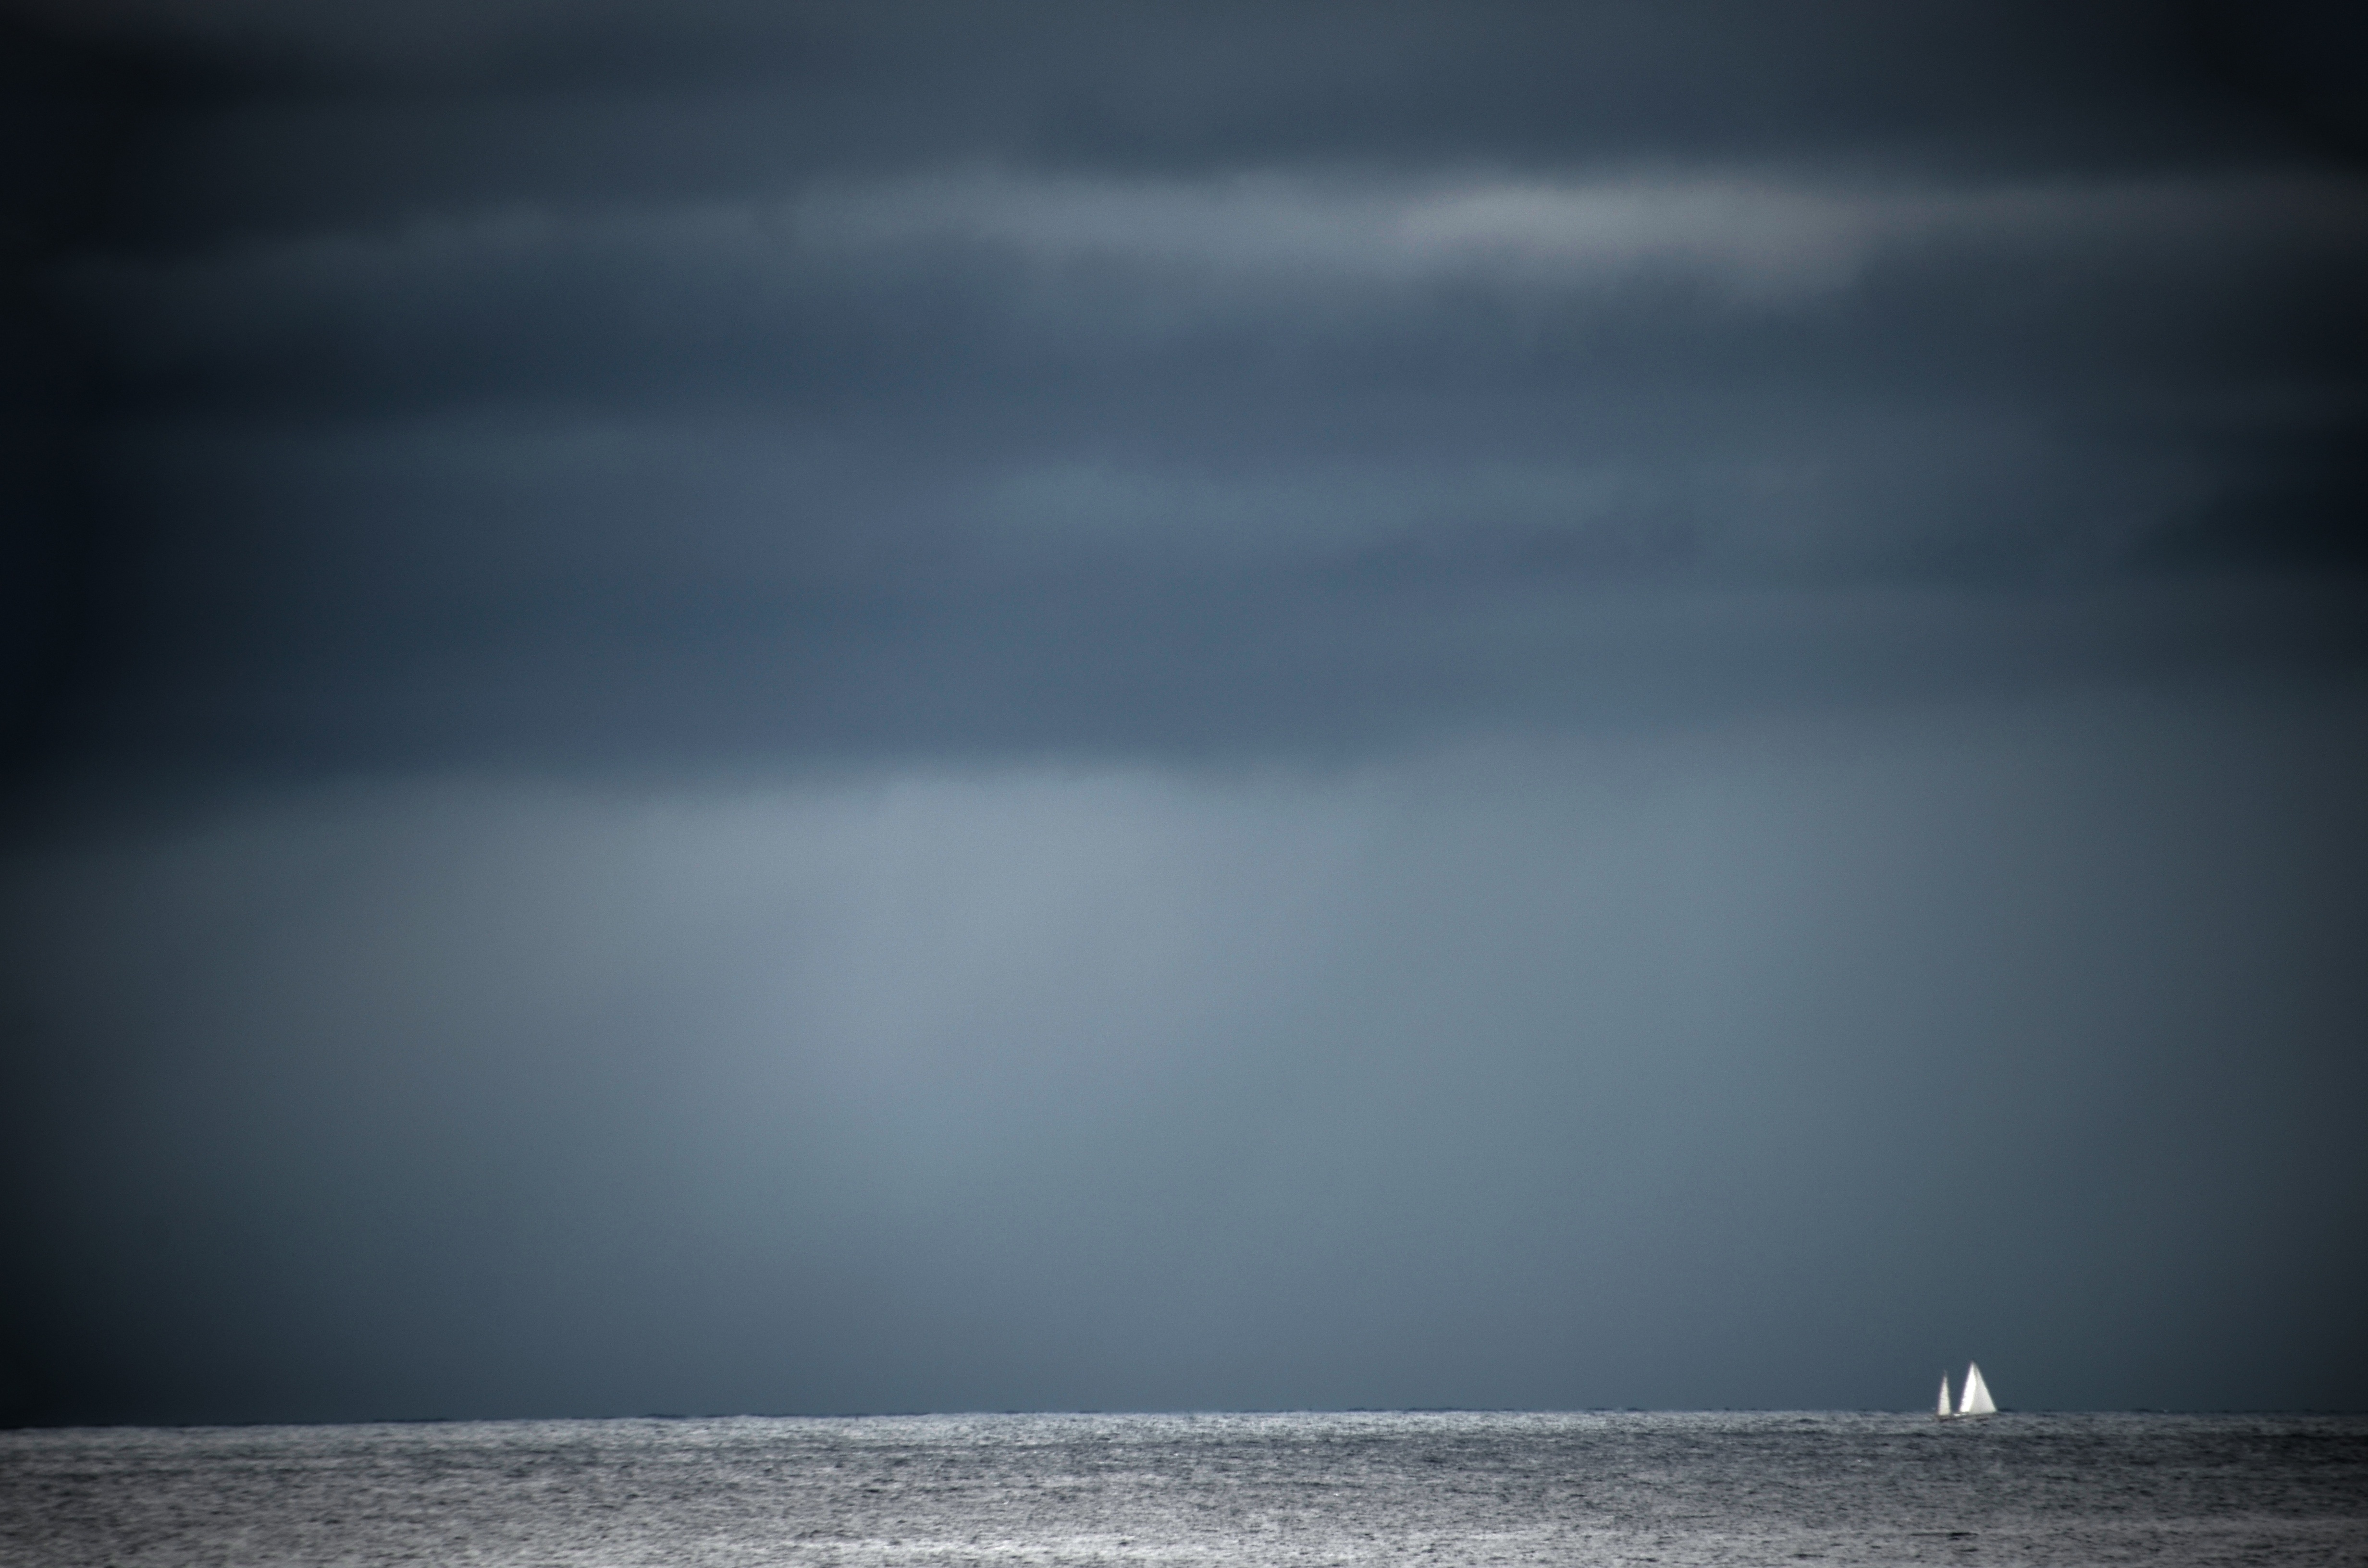
sea, ocean, horizon, light, cloud, black and white, sky, sunlight, wave, atmosphere, reflection, weather, darkness, monochrome, meteorological phenomenon, monochrome photography, atmospheric phenomenon